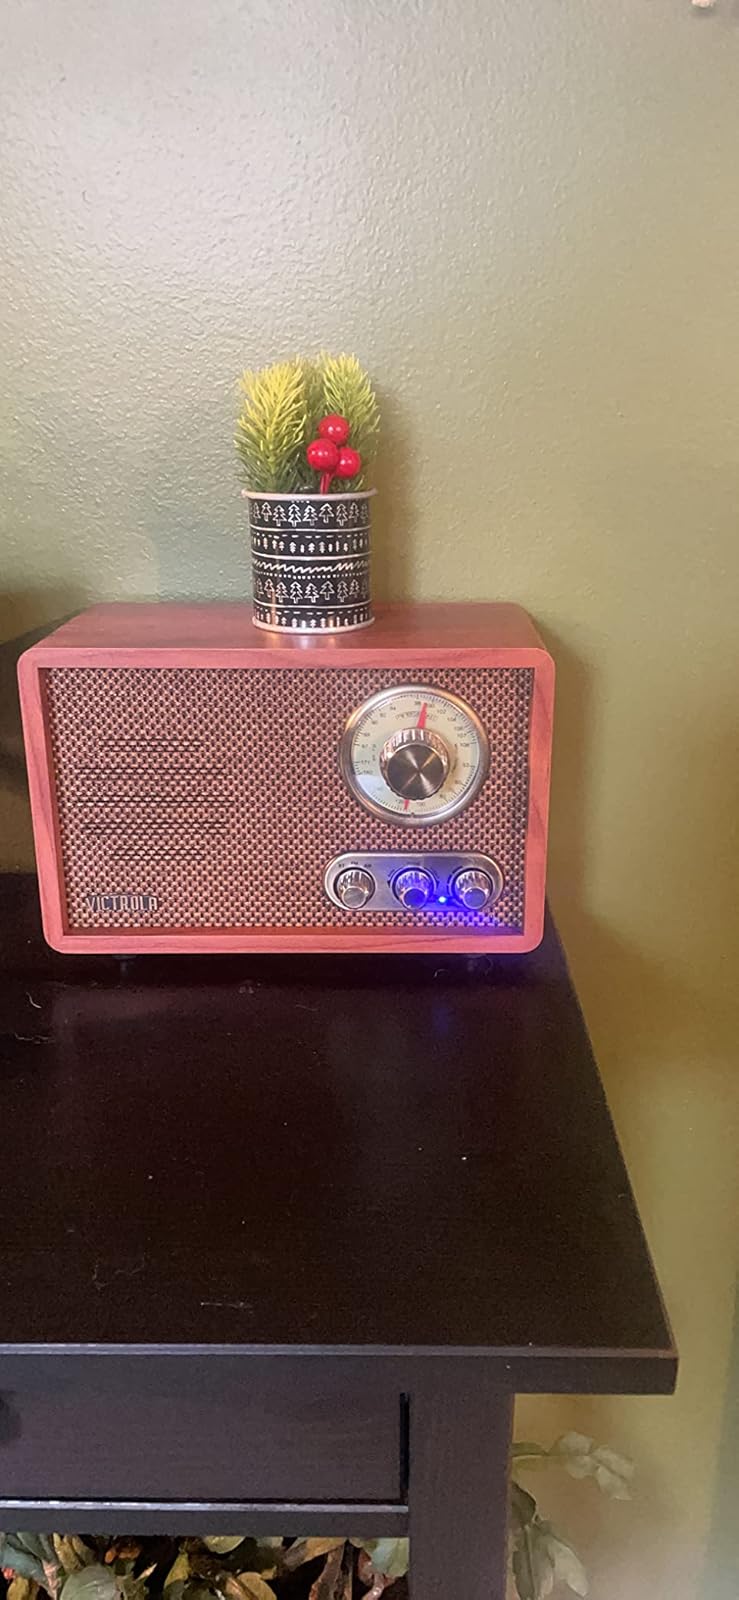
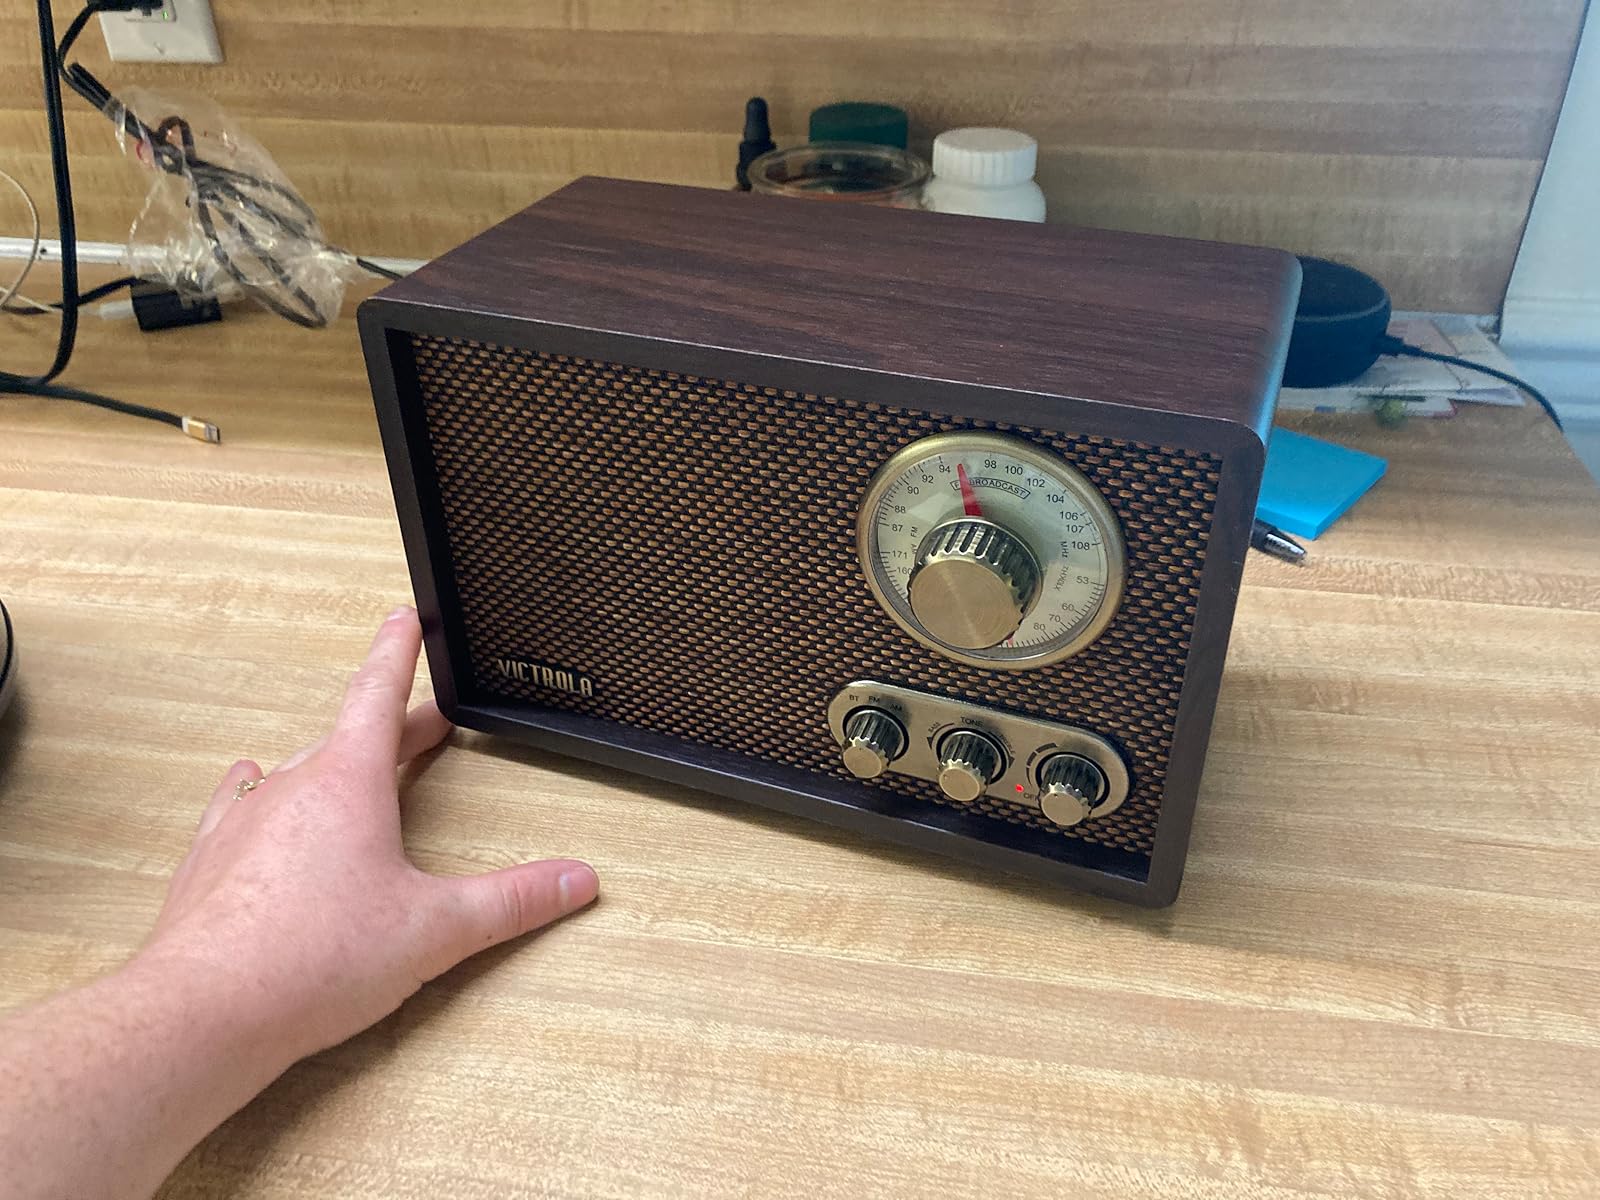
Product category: radio
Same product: no